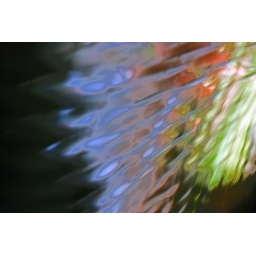
reflection in glass lamp shade #3